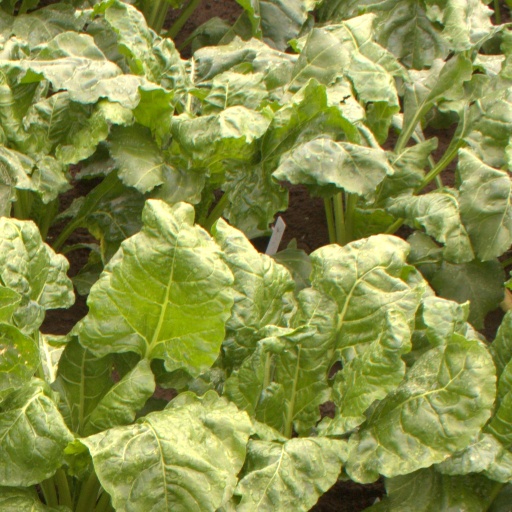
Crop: sugar beet